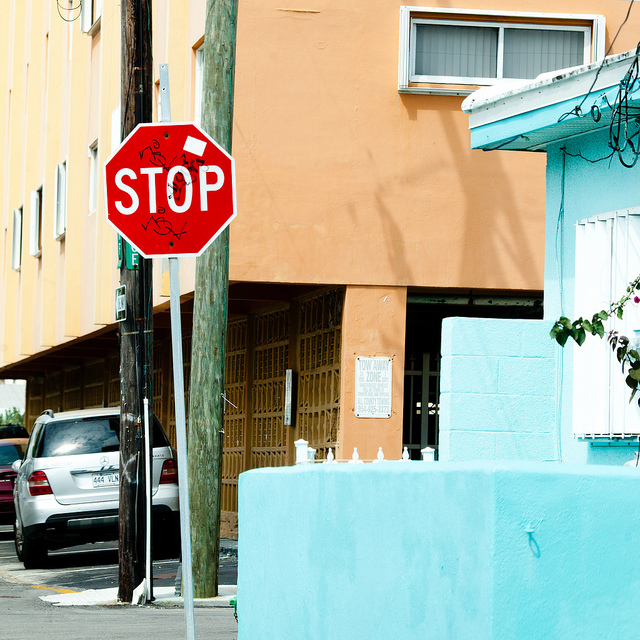
user: Given an image and a question. Answer the question in a short answer. Question: What is the proper reaction to seeing a stop sign? Short Answer:
assistant: stop